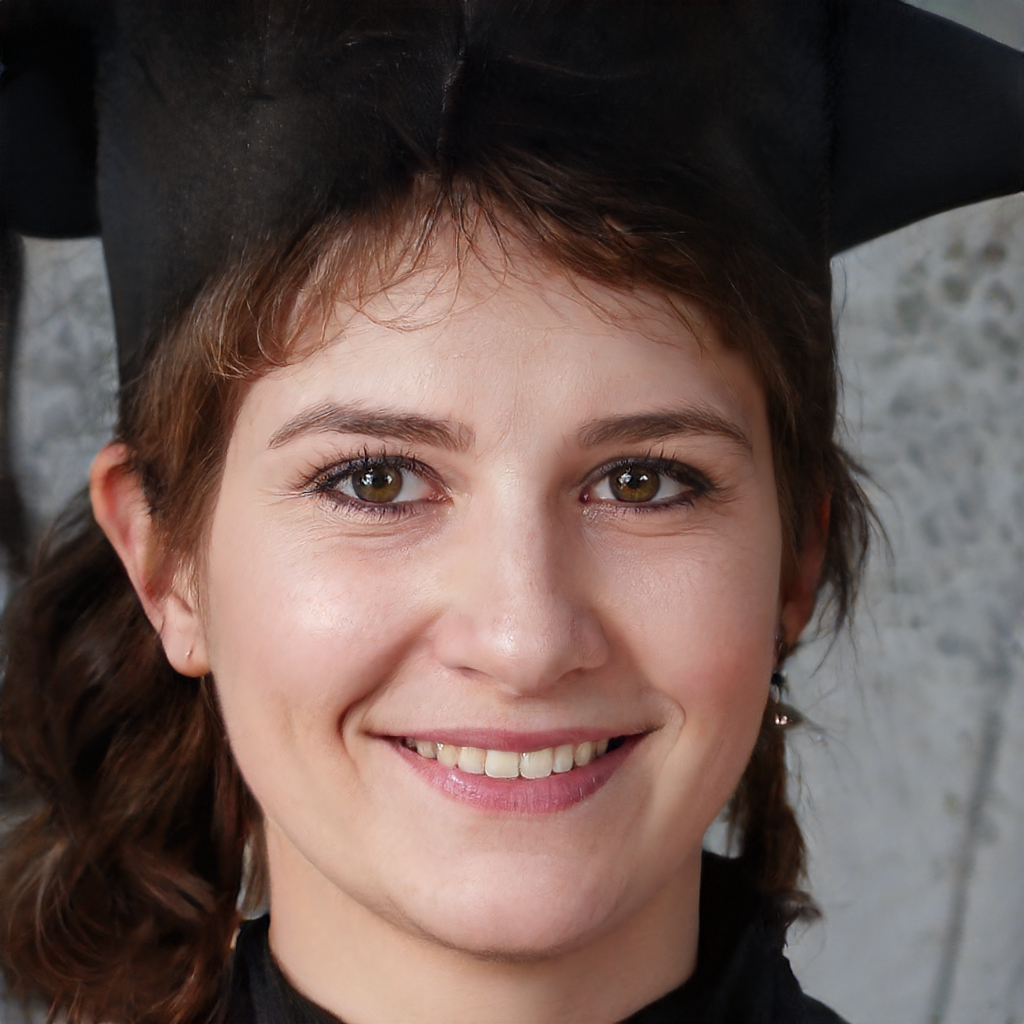
Gender: Female